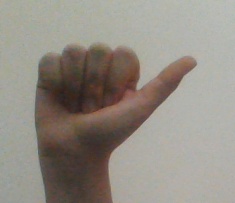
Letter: dhad